Finse Station

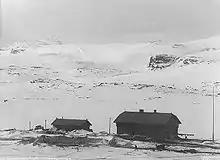
The station in 1908

The station was opened as part of the Bergen Line on 10 June 1908, five years after the first hotel was built in Finse. Since there is no (public) road access, the railway is the sole access to the area. After the railway came, Finse grew as a recreational area, and also received a small amount of permanent residents, at the most 200 people, including a school and a store. The proximity and easy access to both Bergen and Oslo made Finse a popular mountain resort, but during the 1960s and 1970s the tourist traffic declined, as did the village, and during the 1980s it virtually died when the school and store closed. Finse Station still operates the oldest and highest situated post office in Norway, founded on 1 March 1904.